Hunger (1966 film)

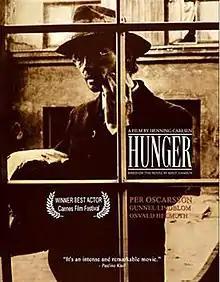
Front DVD cover for the film

Hunger is a 1966 black-and-white drama film directed by Denmark's Henning Carlsen, starring Swedish actor Per Oscarsson, and based upon the novel "Hunger" by Norwegian Nobel Prize-winning author Knut Hamsun. Filmed on location in Oslo, it was the first film produced as a cooperative effort among the three Scandinavian countries.